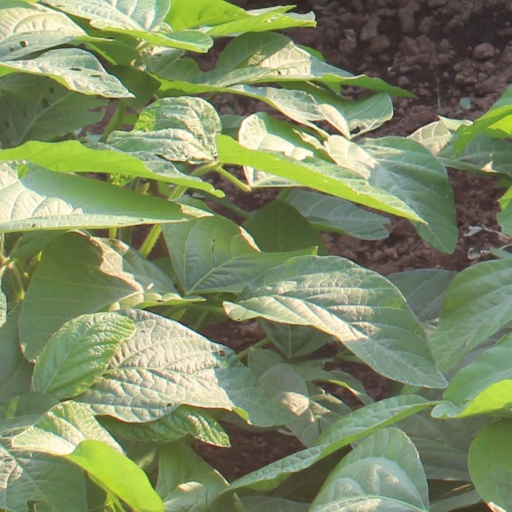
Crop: soybean